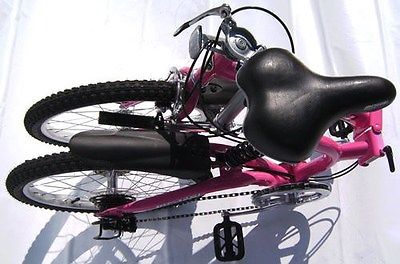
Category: bicycle